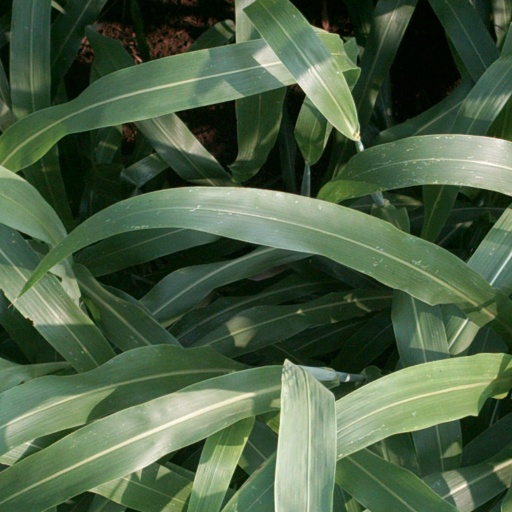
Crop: sorghum